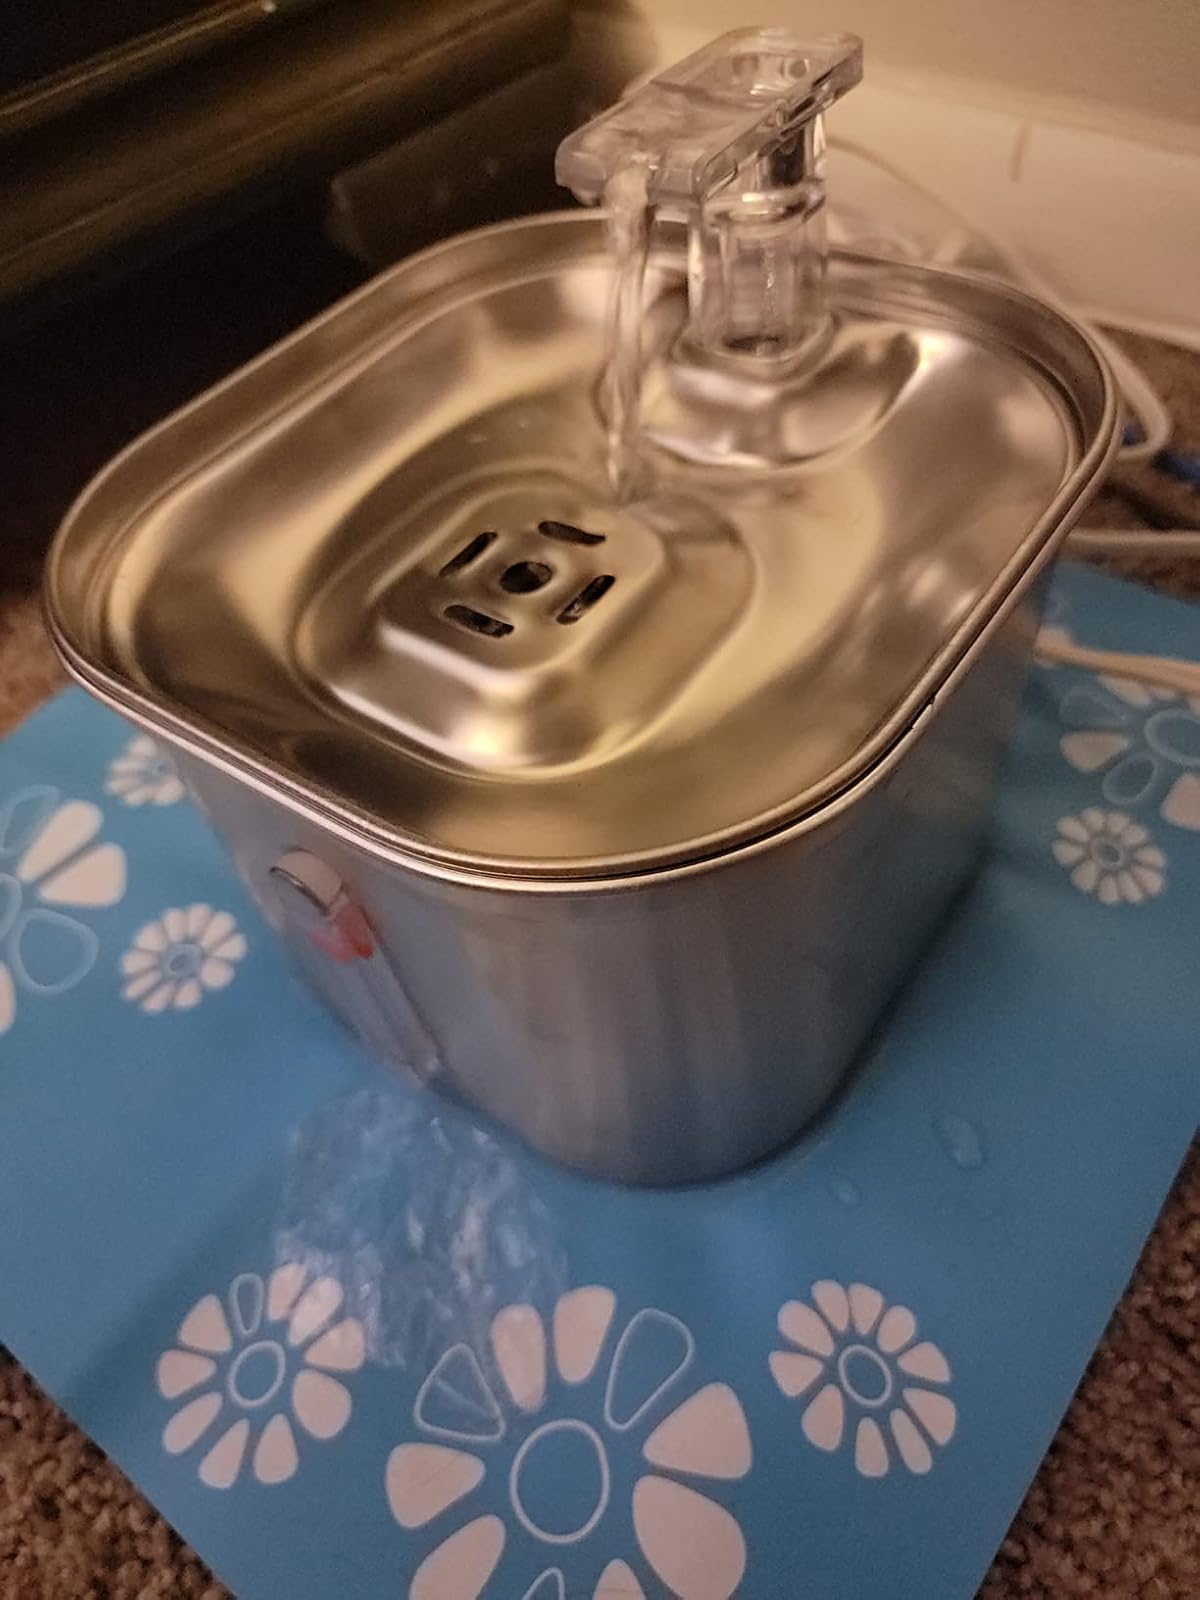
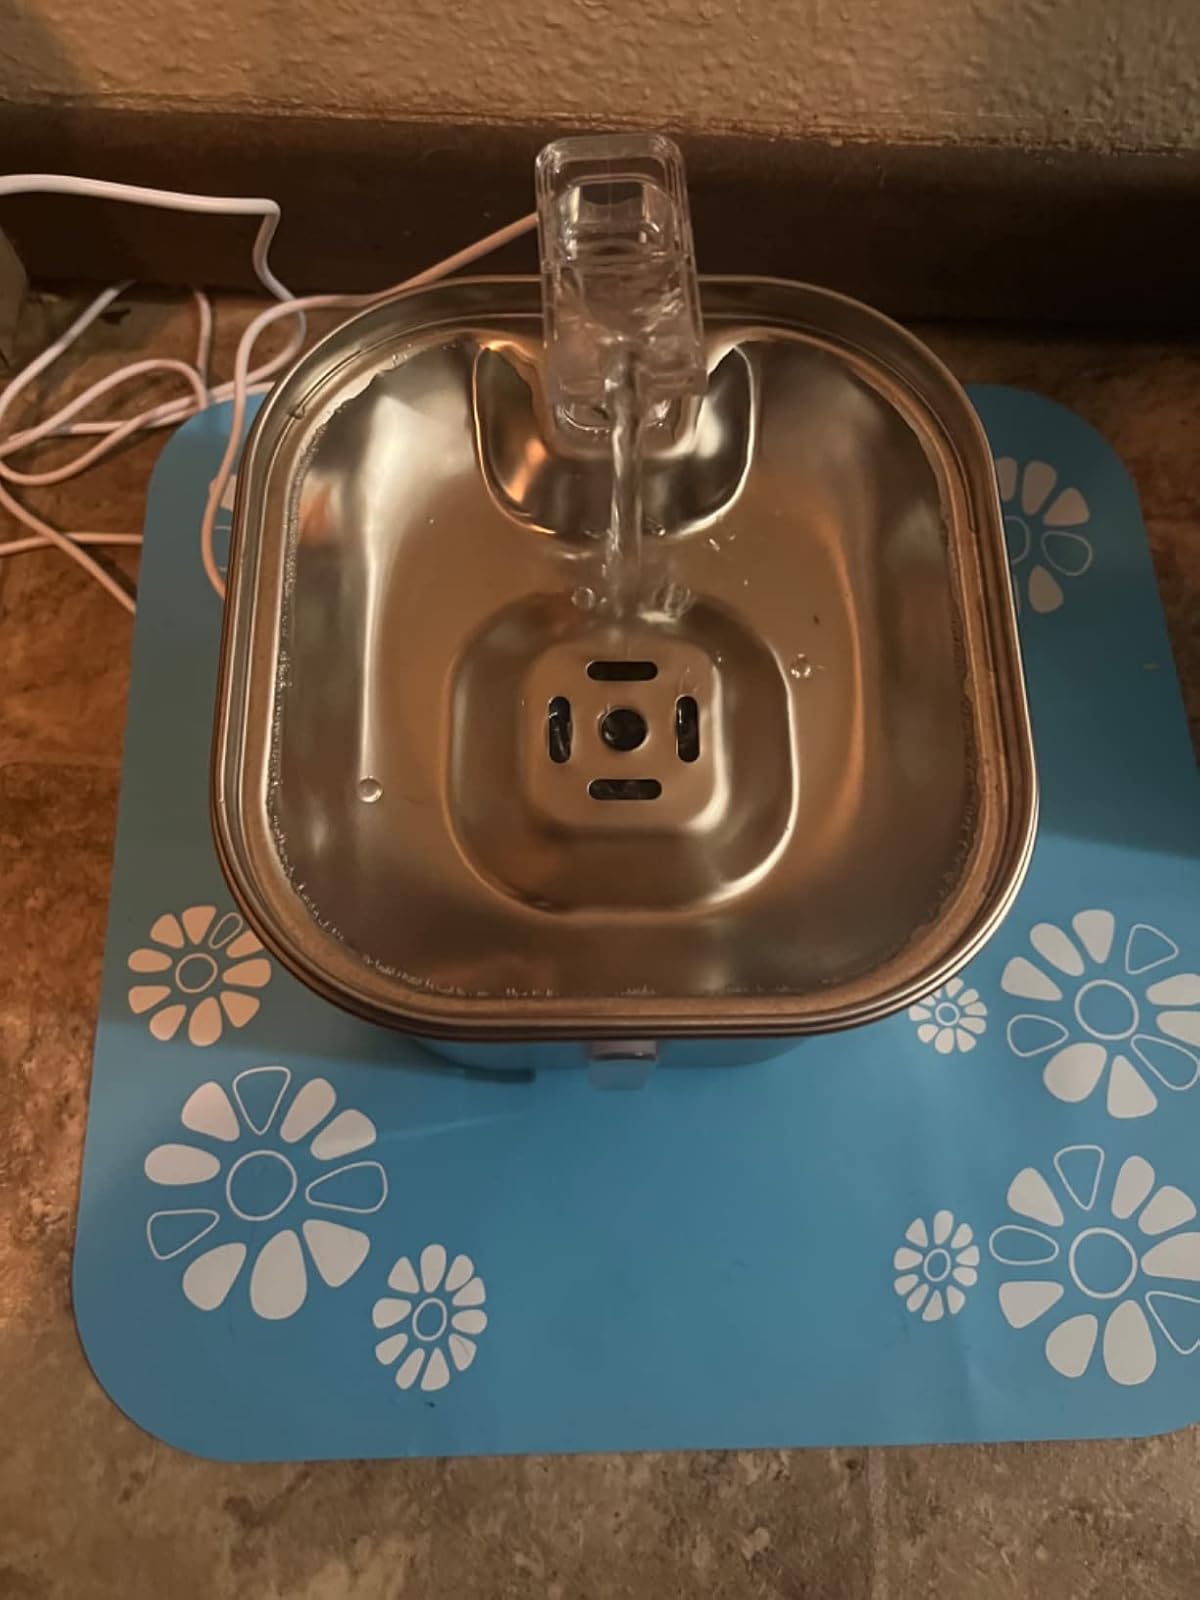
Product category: items_bowl
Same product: yes